José María Reina Barrios

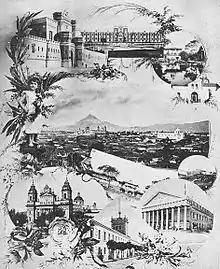
Poster of Guatemala city during Reyna Barrios administration.

As part of the efforts for the Central American Expo, his government embellished the city with avenues and monuments following Parisian style and built the Northern Railroad of Guatemala. Due to the 1917-1918 earthquakes most of these structures were lost.